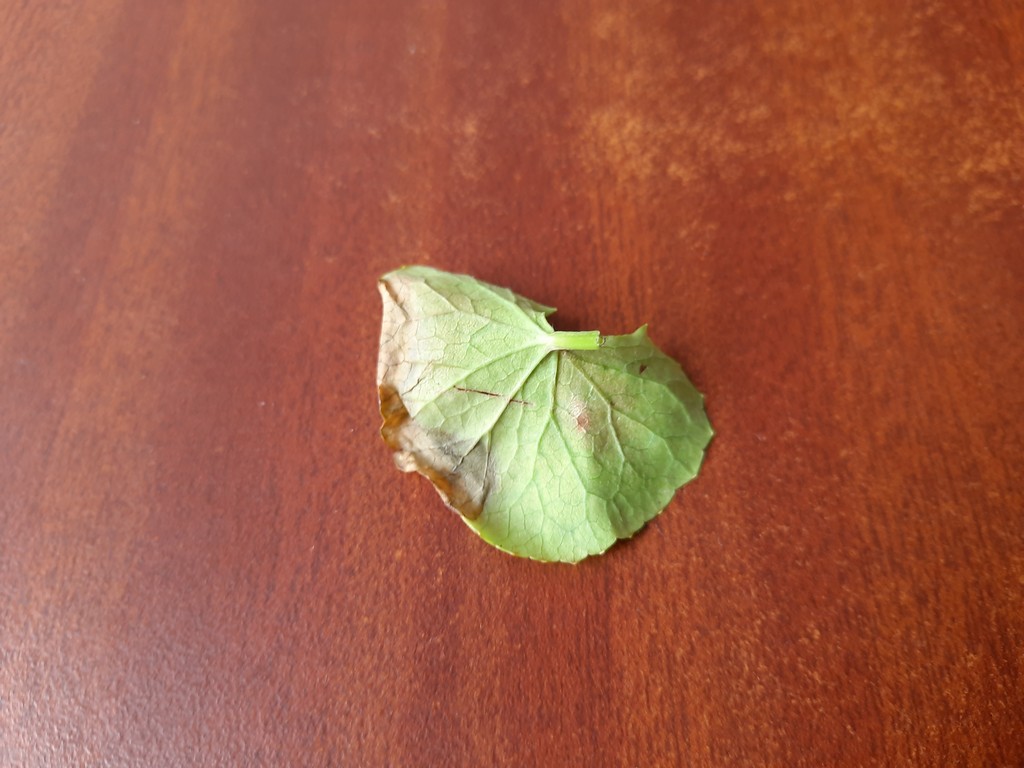
Label: Unhealthy